Kędzierówka

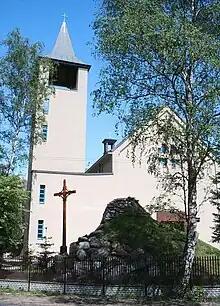
A church in Kędzierówka.

Kędzierówka is a village in the administrative district of Gmina Prażmów, within Piaseczno County, Masovian Voivodeship, in east-central Poland.